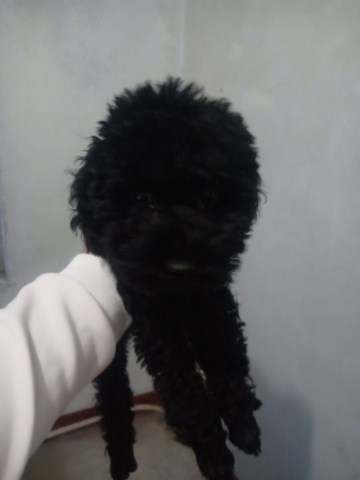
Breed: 7449-n000128-teddy